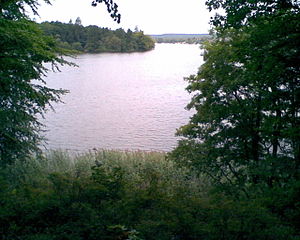
Borresø
Borresø
Borresø
Borresø, en af Silkeborgsøerne
Borresø er en sø ved Svejbæk, ca. 5 km sydøst for Silkeborg.Den gennemløbes af Gudenåen, der løber ind fra Svejbæksnævringen i sydøst og fortsætter i Sejssnævringen i nord. Den er på ca. 195 ha og er 15 m på det dybeste sted, men generelt omkring 5 meter dyb.